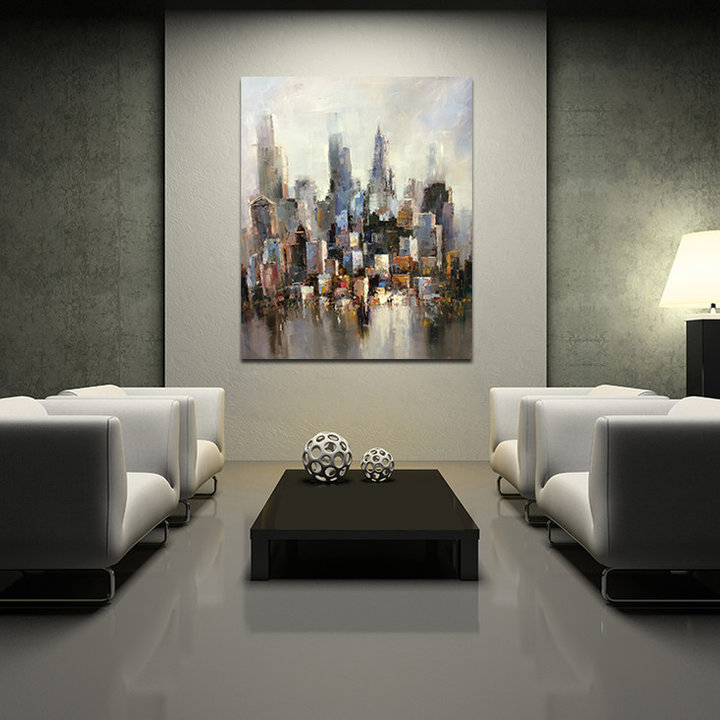
Style: ArtDeco